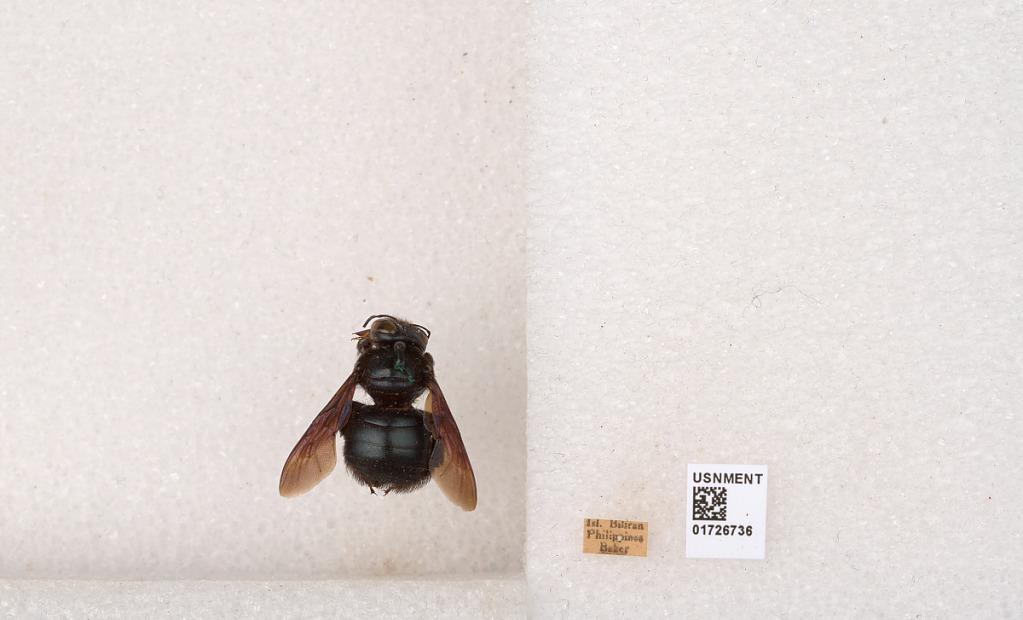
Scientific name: Xylocopa (Zonohirsuta) fuliginata Pérez
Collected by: Baker
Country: Philippines
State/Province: Eastern Visayas
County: Leyte
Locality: Biliran Island